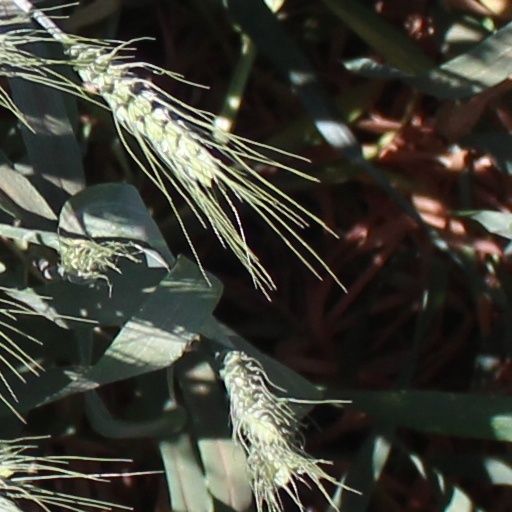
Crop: wheat